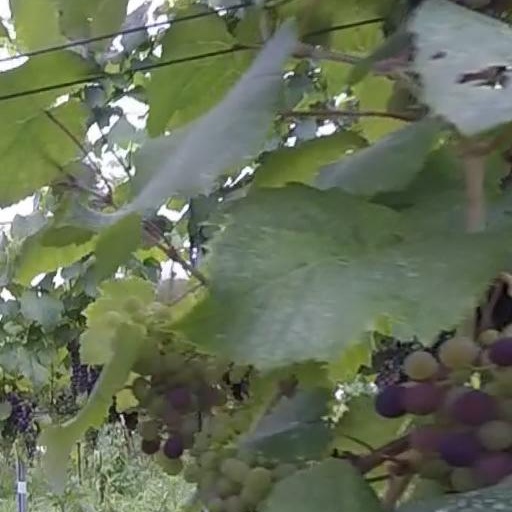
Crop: grape